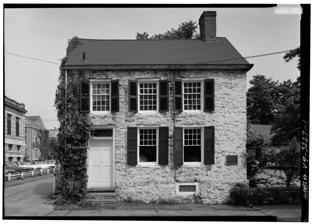
Building: The Tappen House
Country: United States of America
Year built: 1670
House in Kingston, Ulster County, New York Front elevation in 1973 The Cornelius Tappen House , also known as the Vandenburgh-Hasbrouck House is located in the Kingston Stockade District in Kingston, New York . Designed and built as a salt-box style house, the Tappen building was constructed with uncut stones, an example of a "rubble" house. It was built sometime before the American Revolution, burned in 1777, and rebuilt later. Following the 1777 fire the house was rebuilt and became Kingston's first post office . Throughout the years the Tappen house was passed through many families until the 1970s. Slated for demolition as part of uptown urban development, the house was rescued by Heritage Savings bank who restored the building for use as a banking facility. References